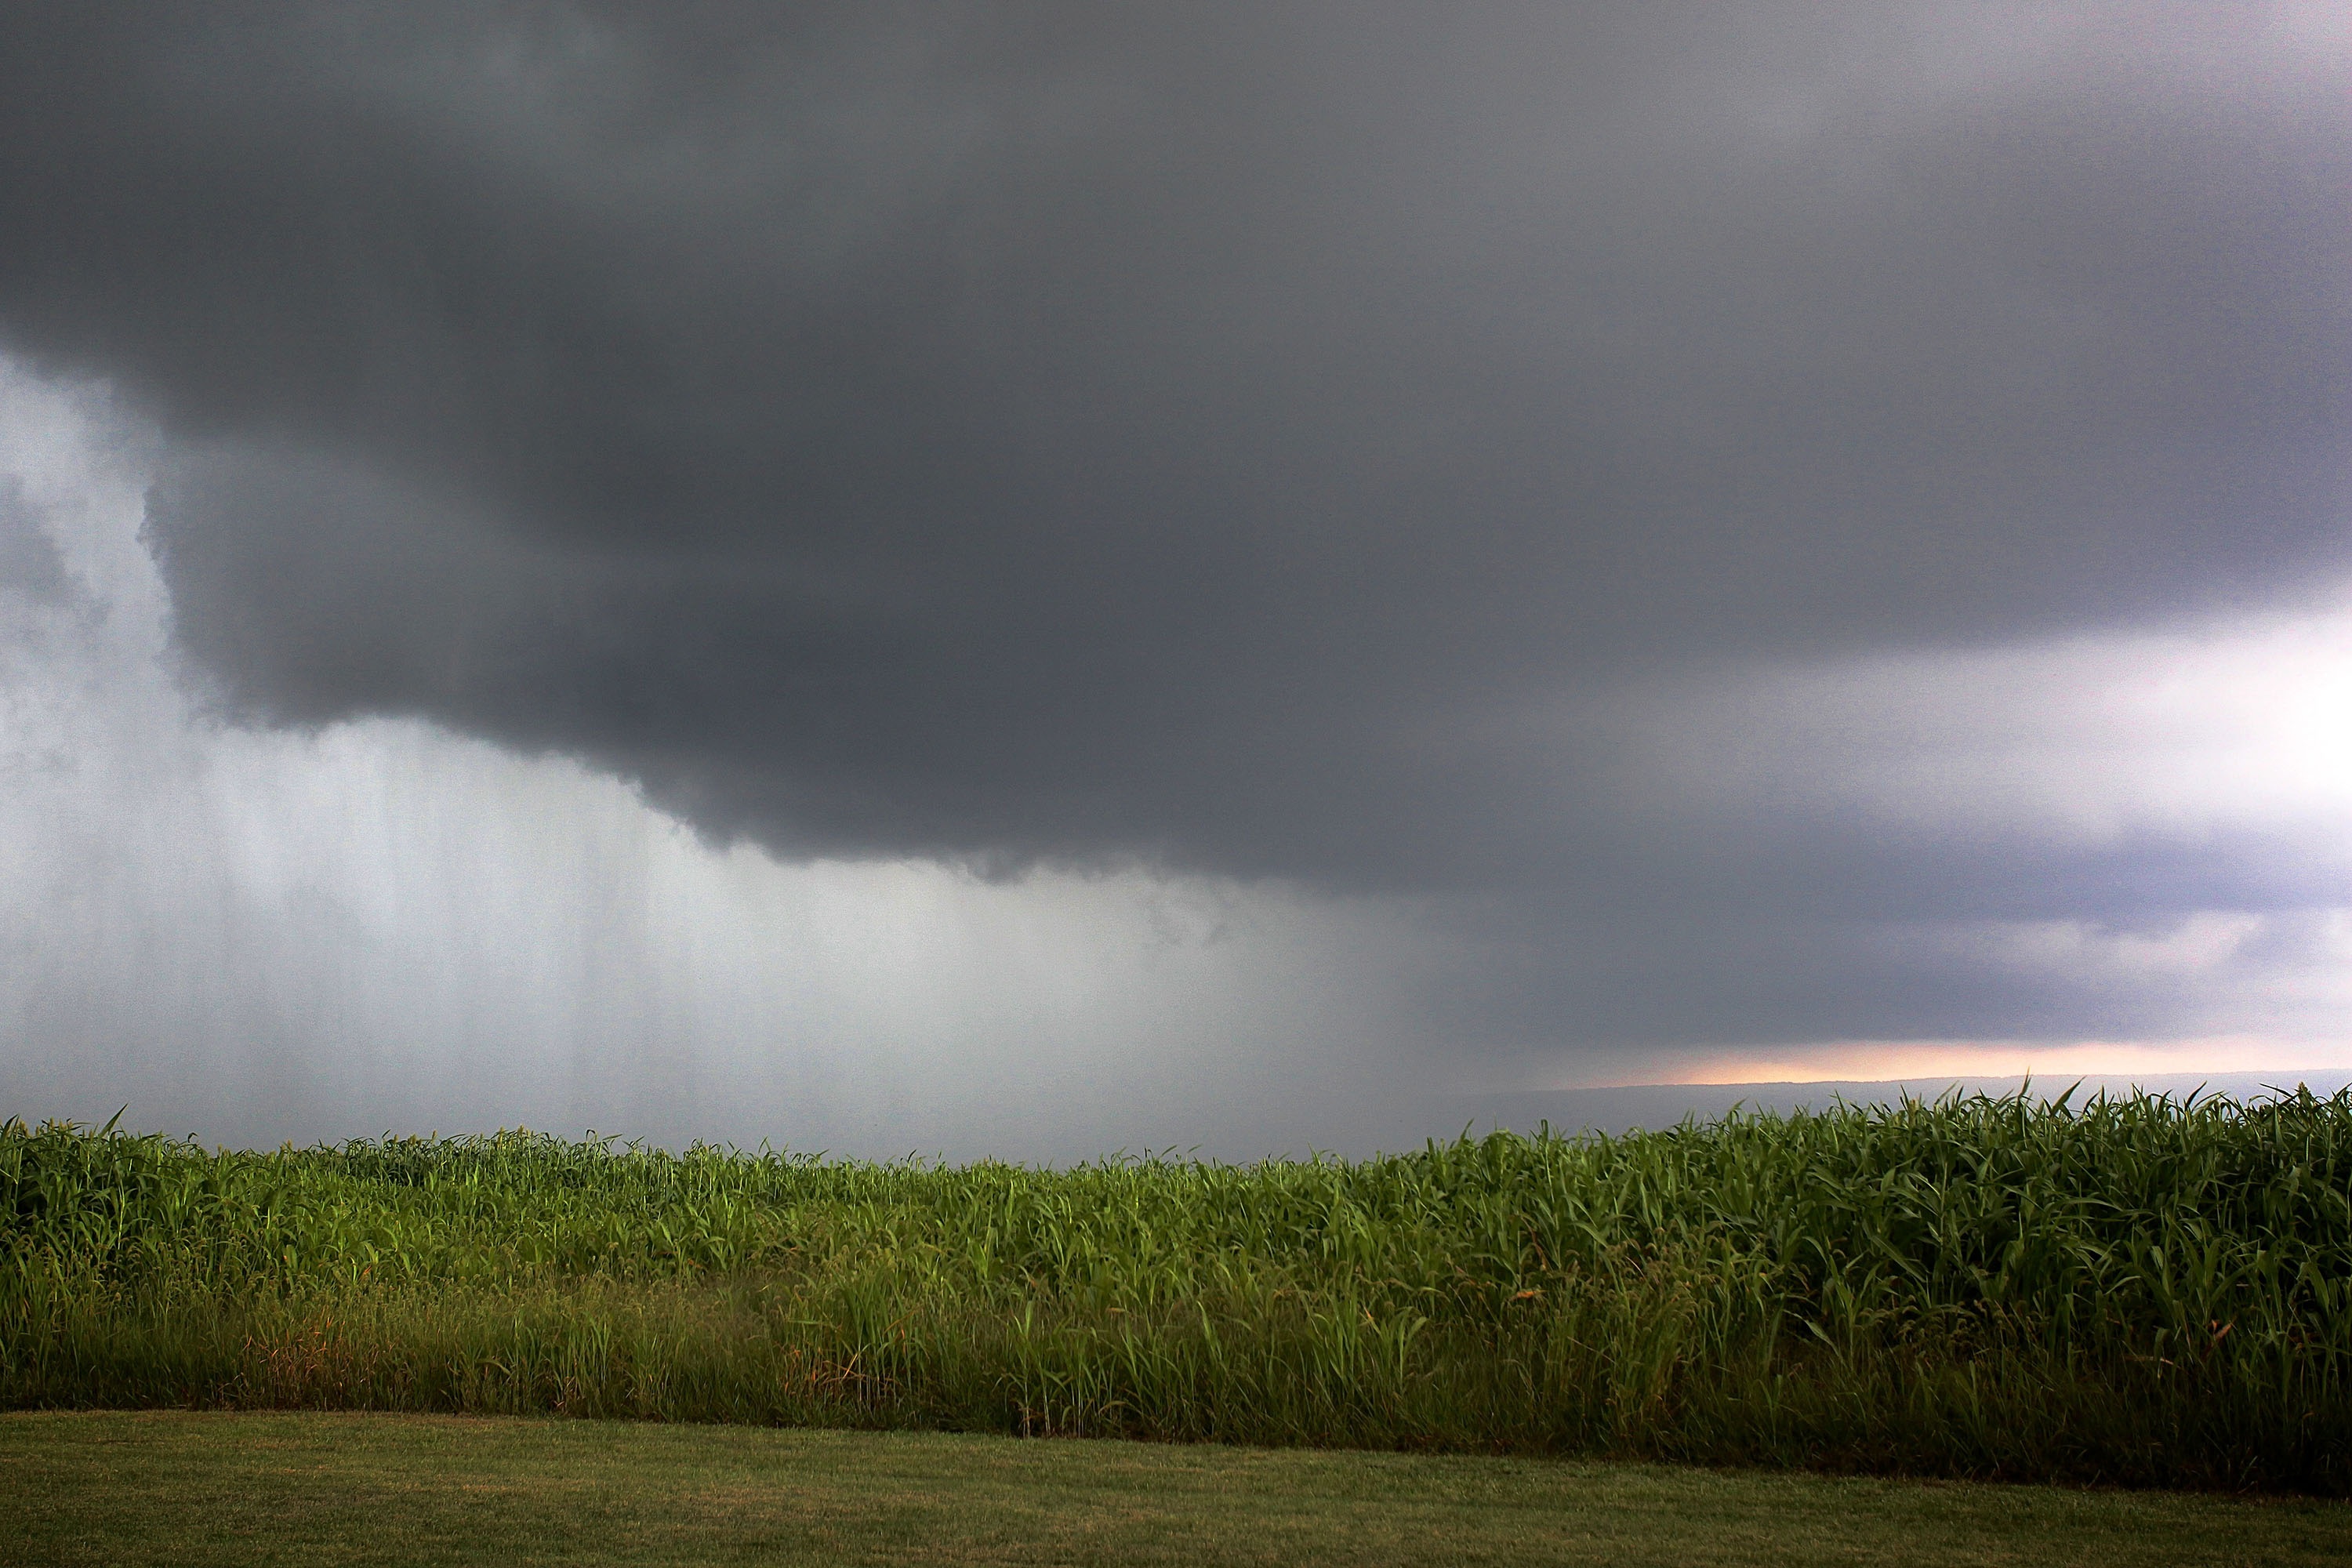
landscape, nature, cloud, sky, rain, atmosphere, weather, storm, clouds, thunderstorm, atmospheric phenomenon